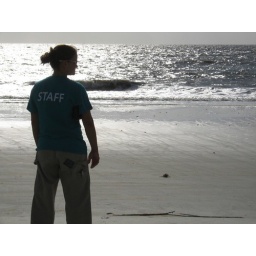
Notice all the little black dots on the sand in front of me. Those are hatchlings!